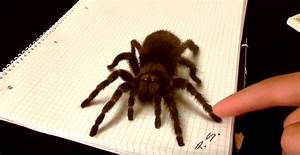
Label: ragno